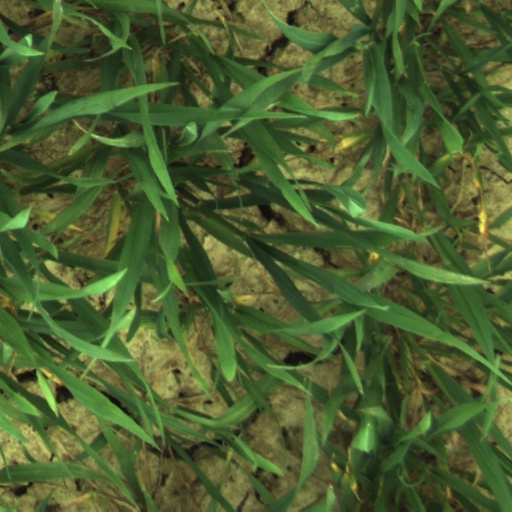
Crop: wheat